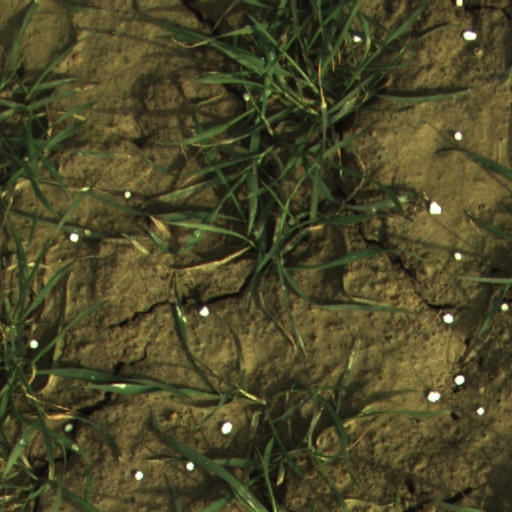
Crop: wheat